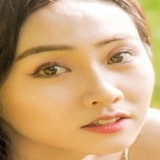
diễn viên Trúc Mây